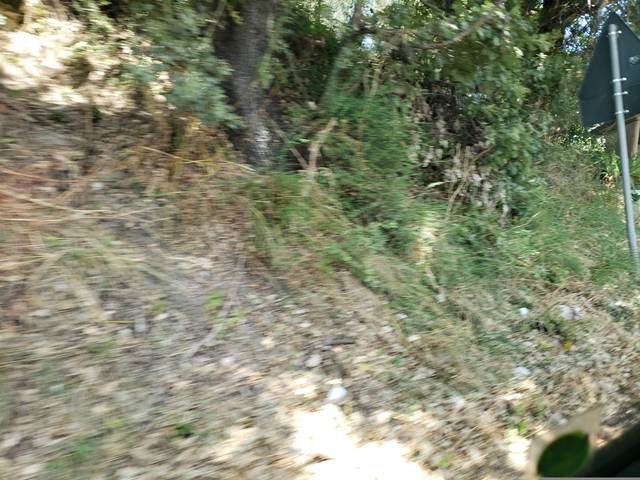
Region: Italy
Coordinates: 41.586, 14.222